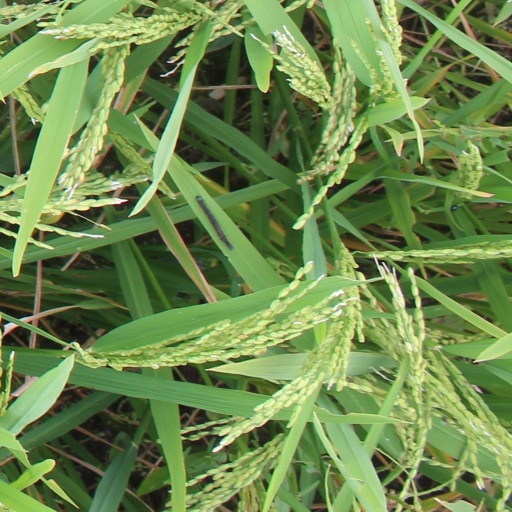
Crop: rice